Charchika Temple

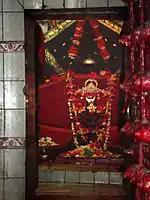
Charchika devi, the eight armed goddess

The present temple was reconstructed in the 19th century. But the remarkable point is the enshrining deity Maa Charchika on iconographical point of view can be assigned to the 9th – 10th centuries A.D. i.e. Bhaumakara rule in Odisha. It is believed that the Charchika idol was created by Parashurama. The temple has a "pidha vimana", "jagamohana" and a wooden "mandapa" known as "sunyavahini mandapa" of impoverished Kalingan order. Stone is used for the construction of the temple and the entire surface is thickly lime plastered and white washed. The ceiling of the mandapa is made of wood whereas the pillars are in stone. The ceiling of the mandapa is profusely carved and painted. The wooden ceiling of the mandapa is relieved with episodes from Bhagavata Purana with intervening decoration of animals and birds like - elephant, duck, parrot, peacock, etc.; floral motifs, lotus medallions, scroll and jali works, animal hunting, horse rider, "gaja-vidalas", "makaramukha", "mithuna" and "maithuna images". Besides, the "parsvadevata" niches enshrine four-armed Chamunda, four-armed Mahisasuramardini Durga and an eight-armed Chamunda on the north, west and southern side respectively.